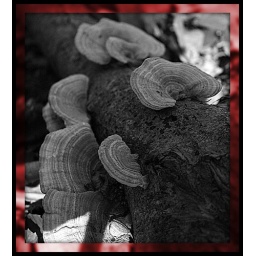
Best viewed in black box